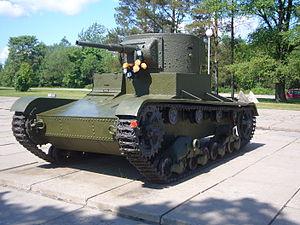
Le T-26 est un char léger d'infanterie produit par l'URSS de 1931 à 1941, à près de douze mille exemplaires. Inspiré du Vickers 6-Ton, dont la licence de production avait été achetée aux Britanniques, c'est un des chars les plus réussis des années 1930. Il constitue l'ossature des forces blindées de l'armée rouge en 1941, mais à la suite des pertes effroyables qu'il subit lors de l'offensive allemande, il perd rapidement ce rôle face aux blindés plus modernes, et dès la mi-1942, il est relégué à des rôles secondaires.